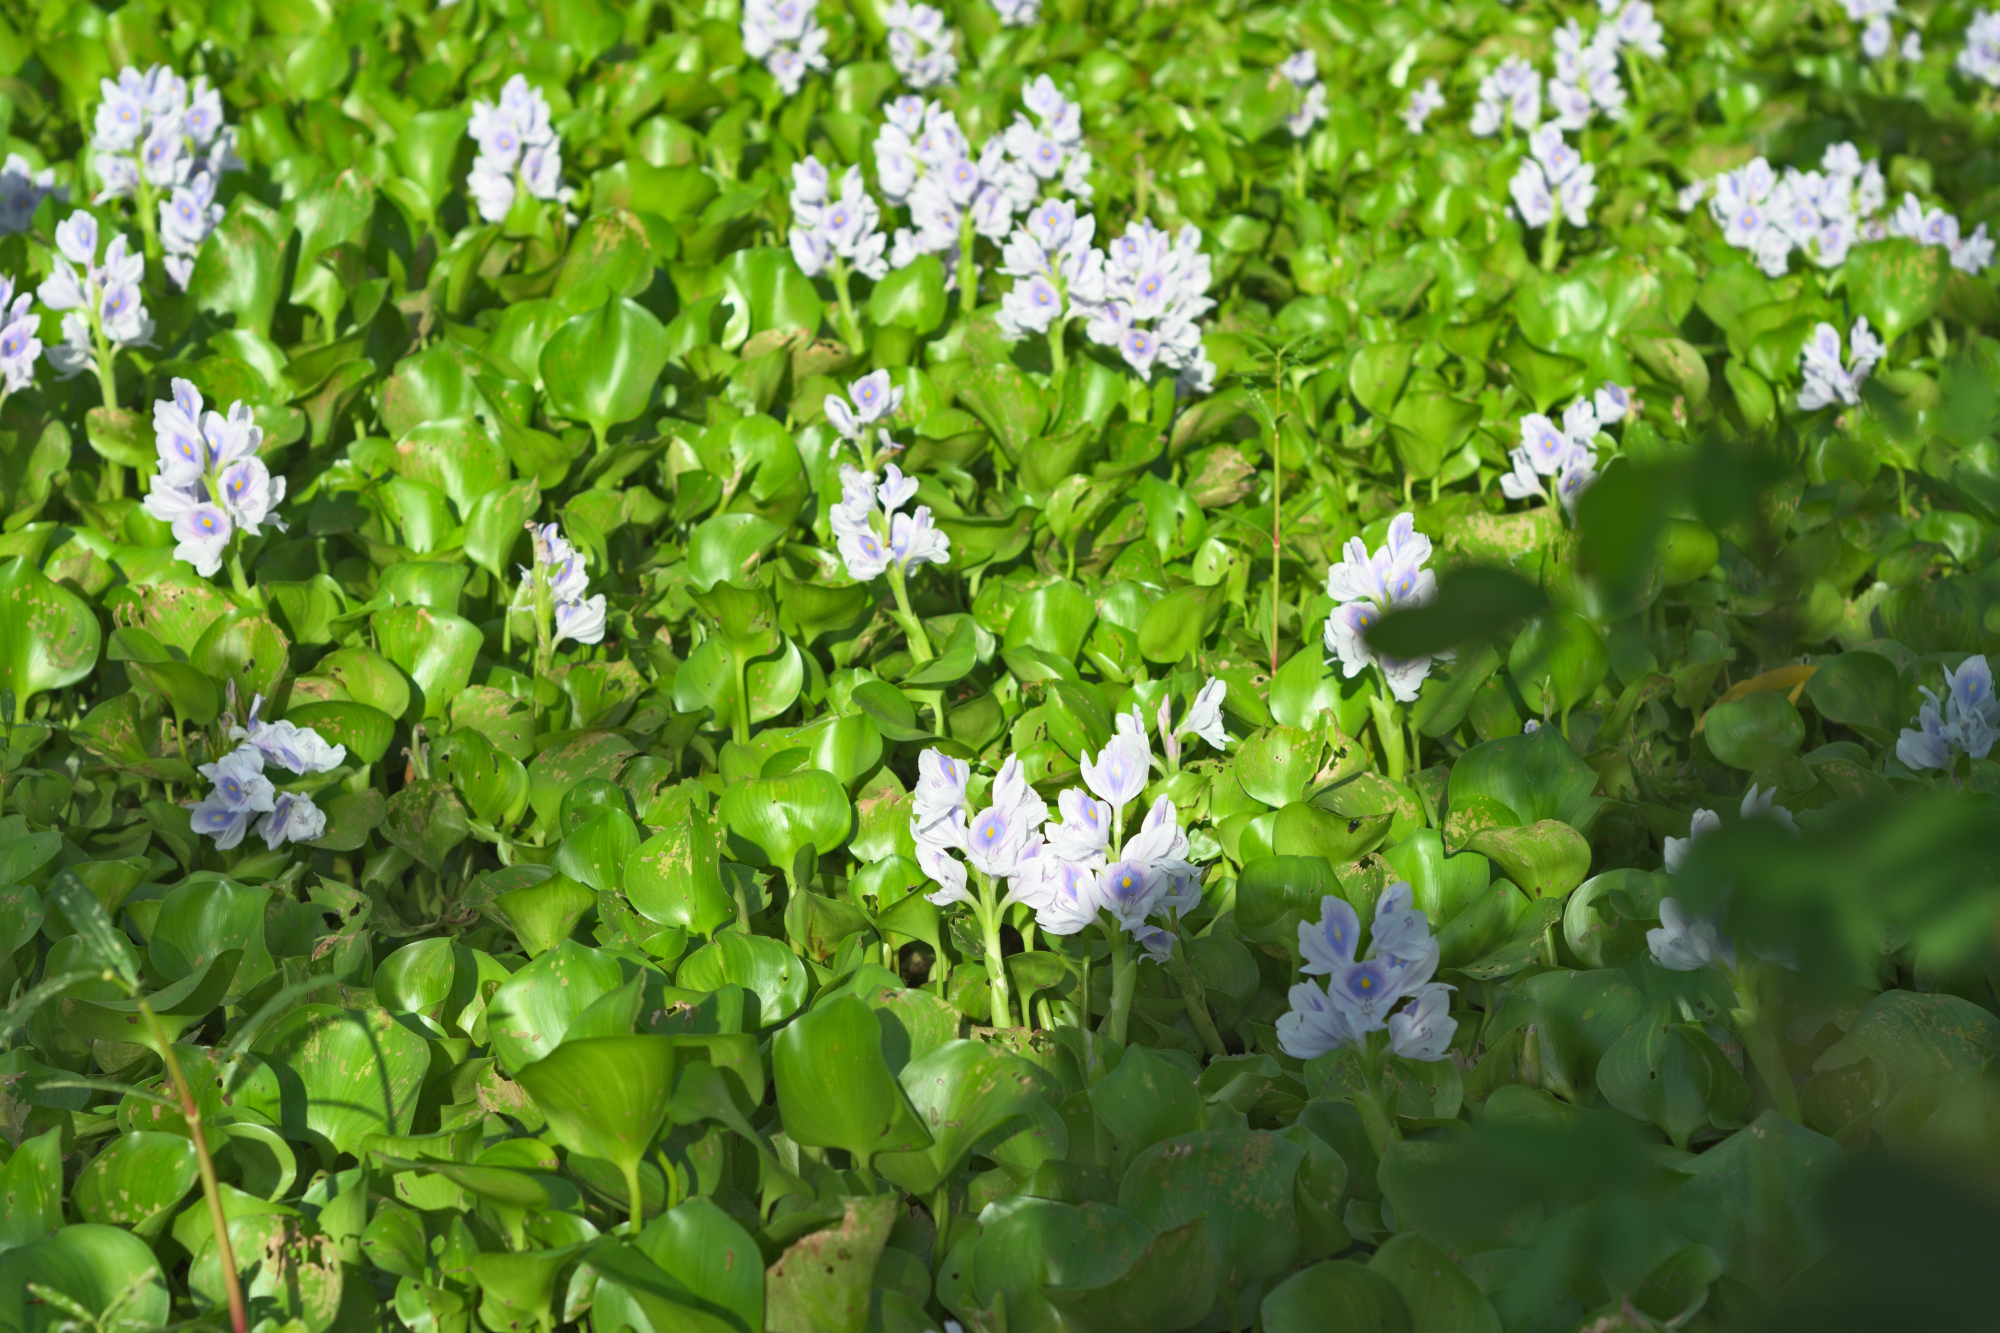
Water Hyacinth - Khurushkul Pond, Bangladesh
Water hyacinth (Eichhornia crassipes) coverage in a freshwater pond near Khurushkul, Cox's Bazar, Bangladesh. Photographed on 9 August 2026 during the monsoon season. Follow-up survey of the pond documented in the June 2026 water lily / water hyacinth dataset.
Location: Khurushkul, Cox's Bazar, Chattogram, Bangladesh
Keywords: water hyacinth, Eichhornia crassipes, invasive aquatic plant, pond, freshwater wetland, monsoon, Bangladesh, Khurushkul, Cox's Bazar, botanical photography, aquatic vegetation, golamrob